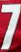
Number: 7